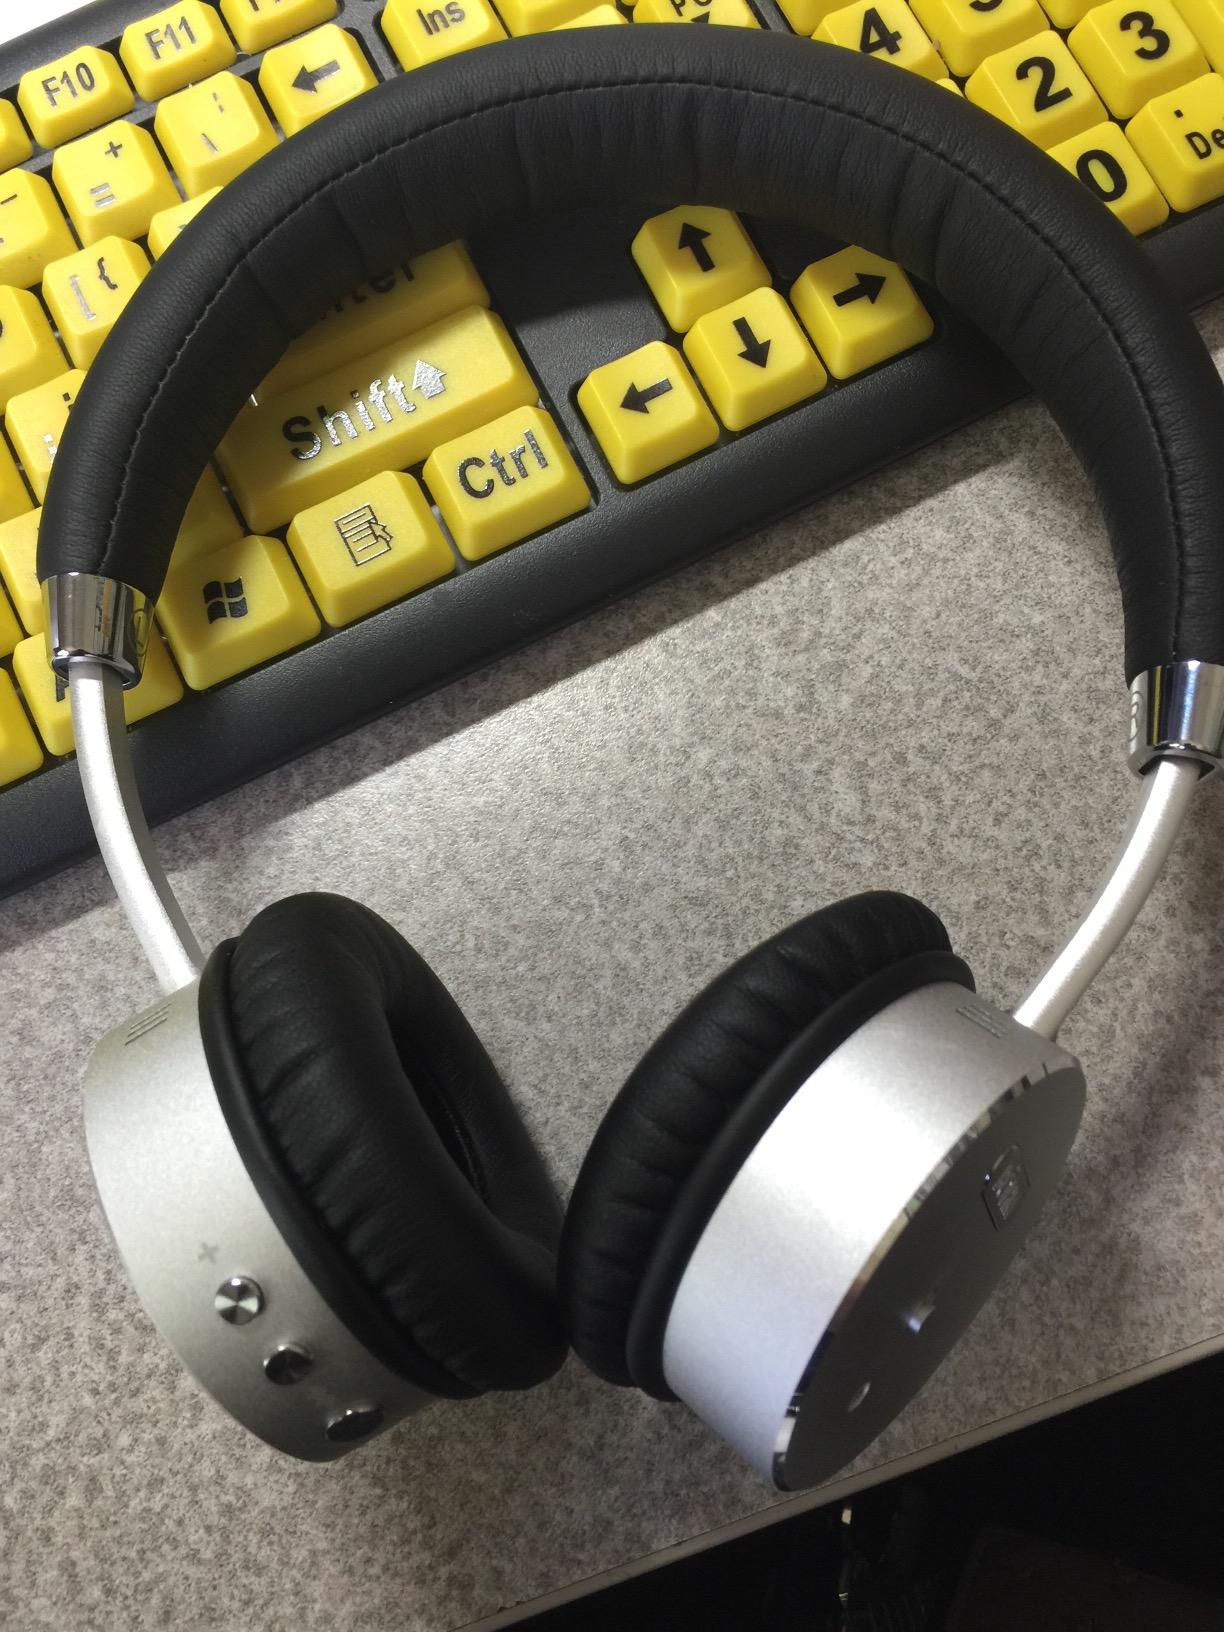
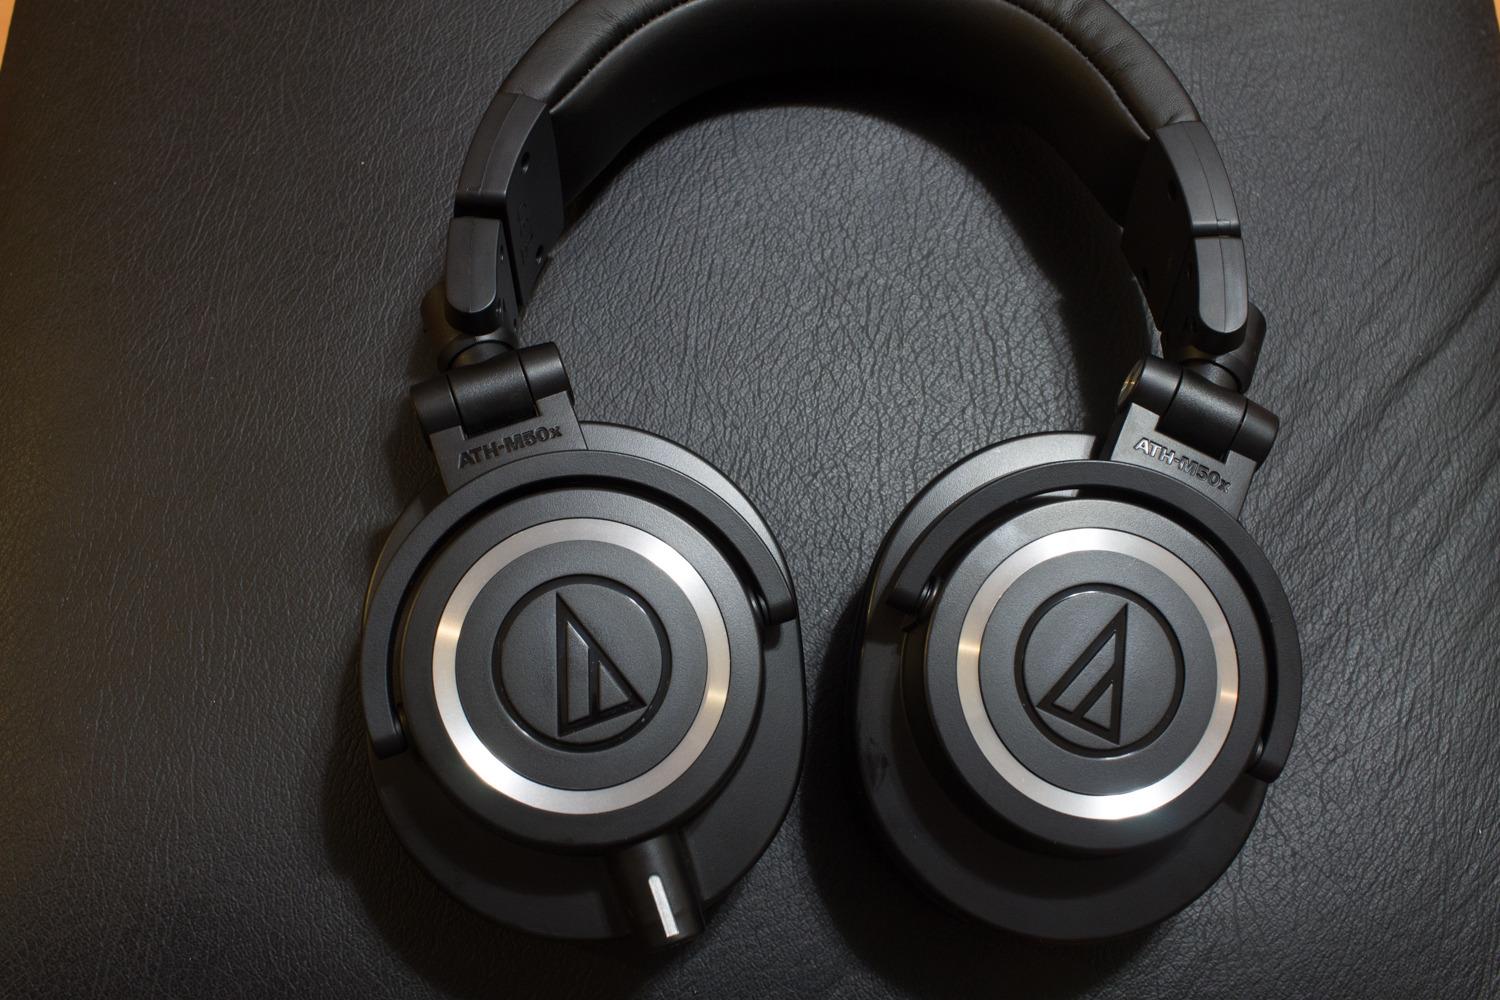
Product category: headphones
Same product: no